Question: What do all three men have on their faces?
Tambaya: Me mutanan nan uku ke dashi a fuskar su?
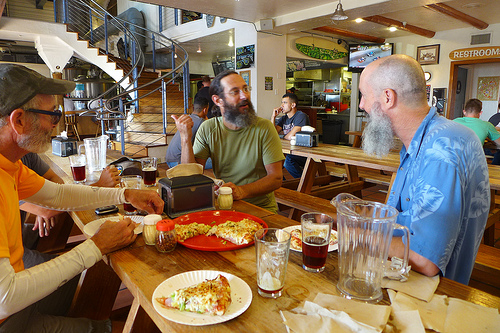
Answer: Beards.
Amsa: Gemu.